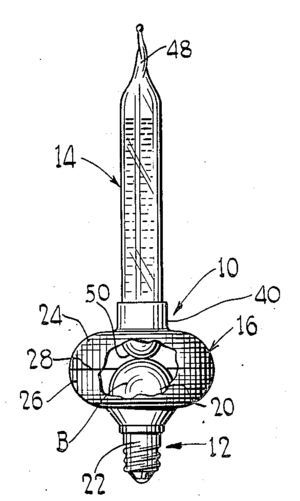
Une lampe à bulles est un dispositif décoratif consistant en un flacon rempli de liquide, chauffé et éclairé par une lampe à incandescence. En raison du faible point d'ébullition du liquide, la chaleur modeste générée par la lampe provoque l'ébullition et la formation de bulles à la base du flacon, créant ainsi un effet décoratif.